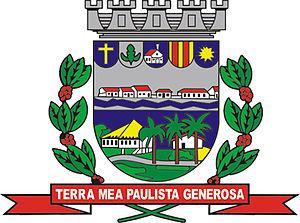
Mococa est une ville brésilienne de l'État de São Paulo.